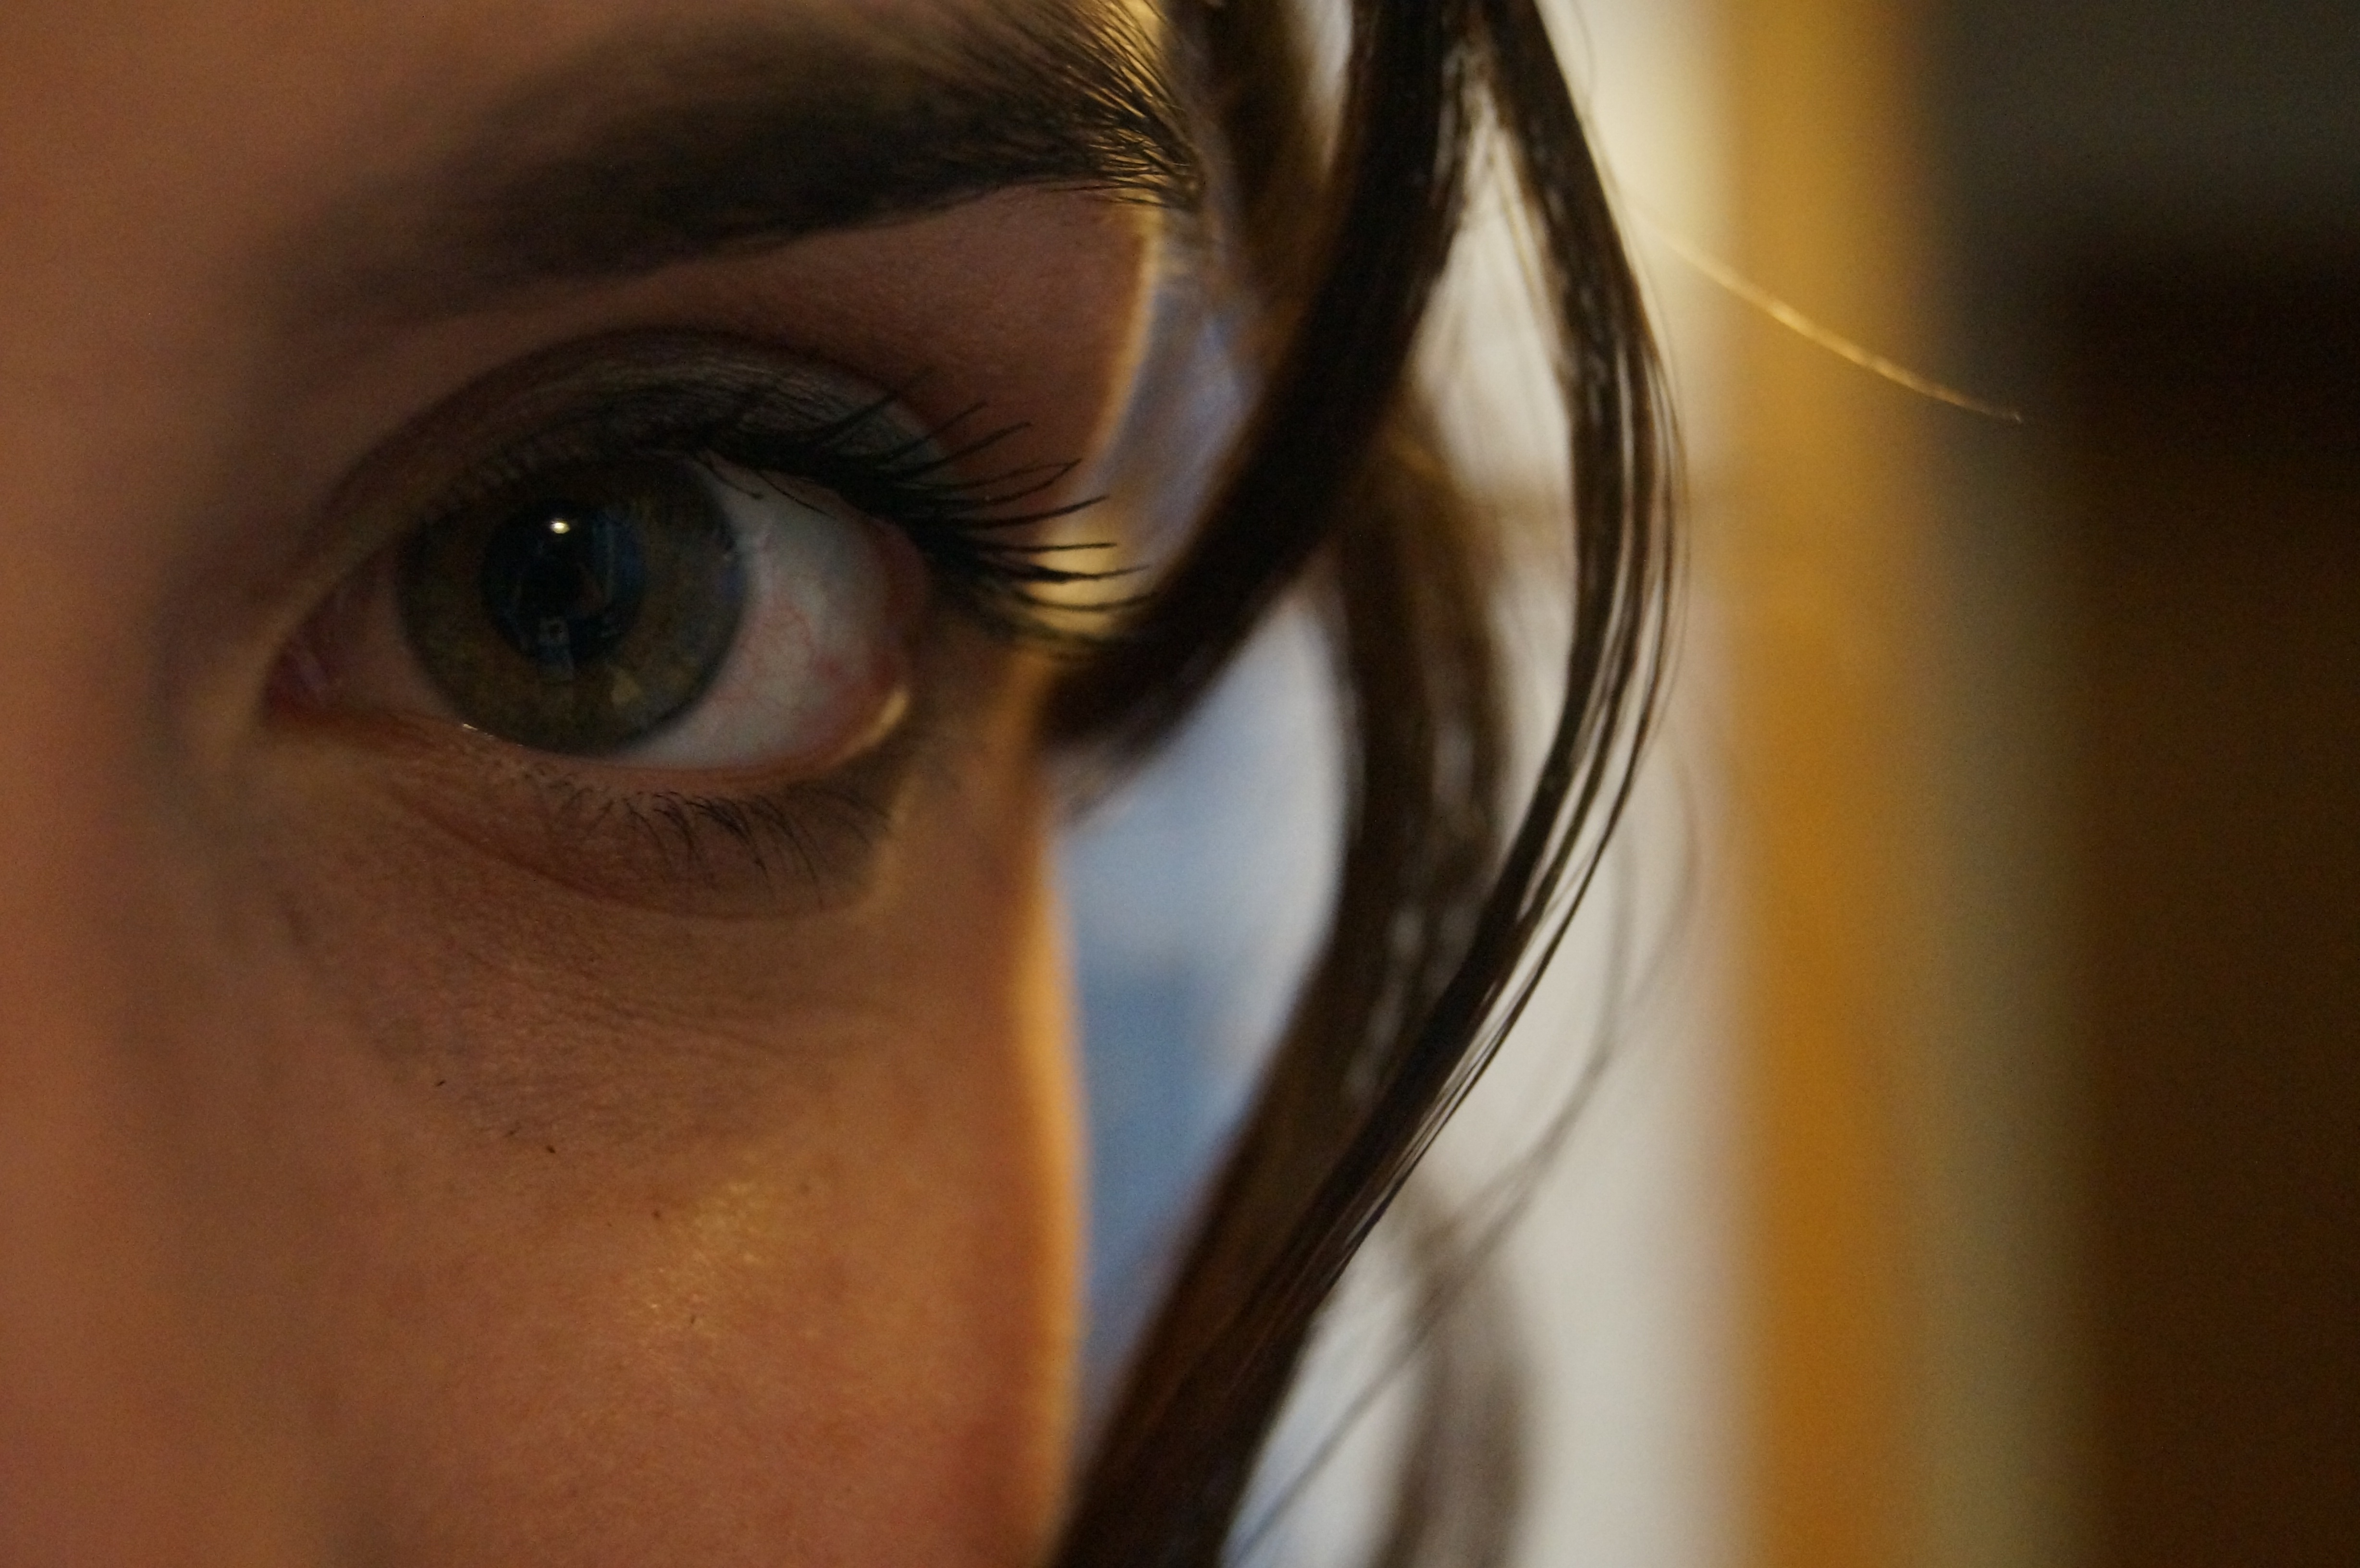
girl, woman, photography, portrait, model, color, blue, ear, close, eyebrow, eyelash, close up, human body, face, nose, eye, glasses, head, skin, beauty, beautiful, organ, melted, macro photography, locke, green eye, vision care